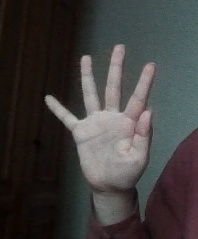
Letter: sheen